Farman F.120

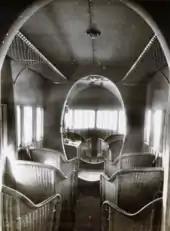
Farman F.121 interior photo from NACA Aircraft Circular No.15

During the early 1920s, the Aero Club of France set out numerous rules and regulations for its commercial airplane contest of 1923. Shortly following their issuing, Farman set about the designing of a new commercial aircraft that would, so far as reasonably possible, entirely fulfil these regulations; they had been judged to be of importance of the prospective aircraft's market appeal as various aerial-navigation companies had, formally or otherwise, adopted these regulations as requirements for their own needs. Additionally, the company's design team pursued several other ambitions, including high reliability levels, good onboard comfort levels, favourable flying characteristics, while also being as economically efficient as possible.